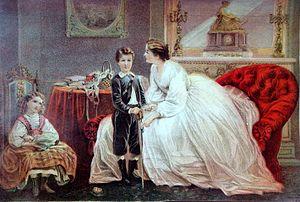
Le style parental est un concept de la psychologie qui désigne les conduites ou groupes de conduites que les parents utilisent pour élever leur enfant et qui influencent les résultats de l'enfant.